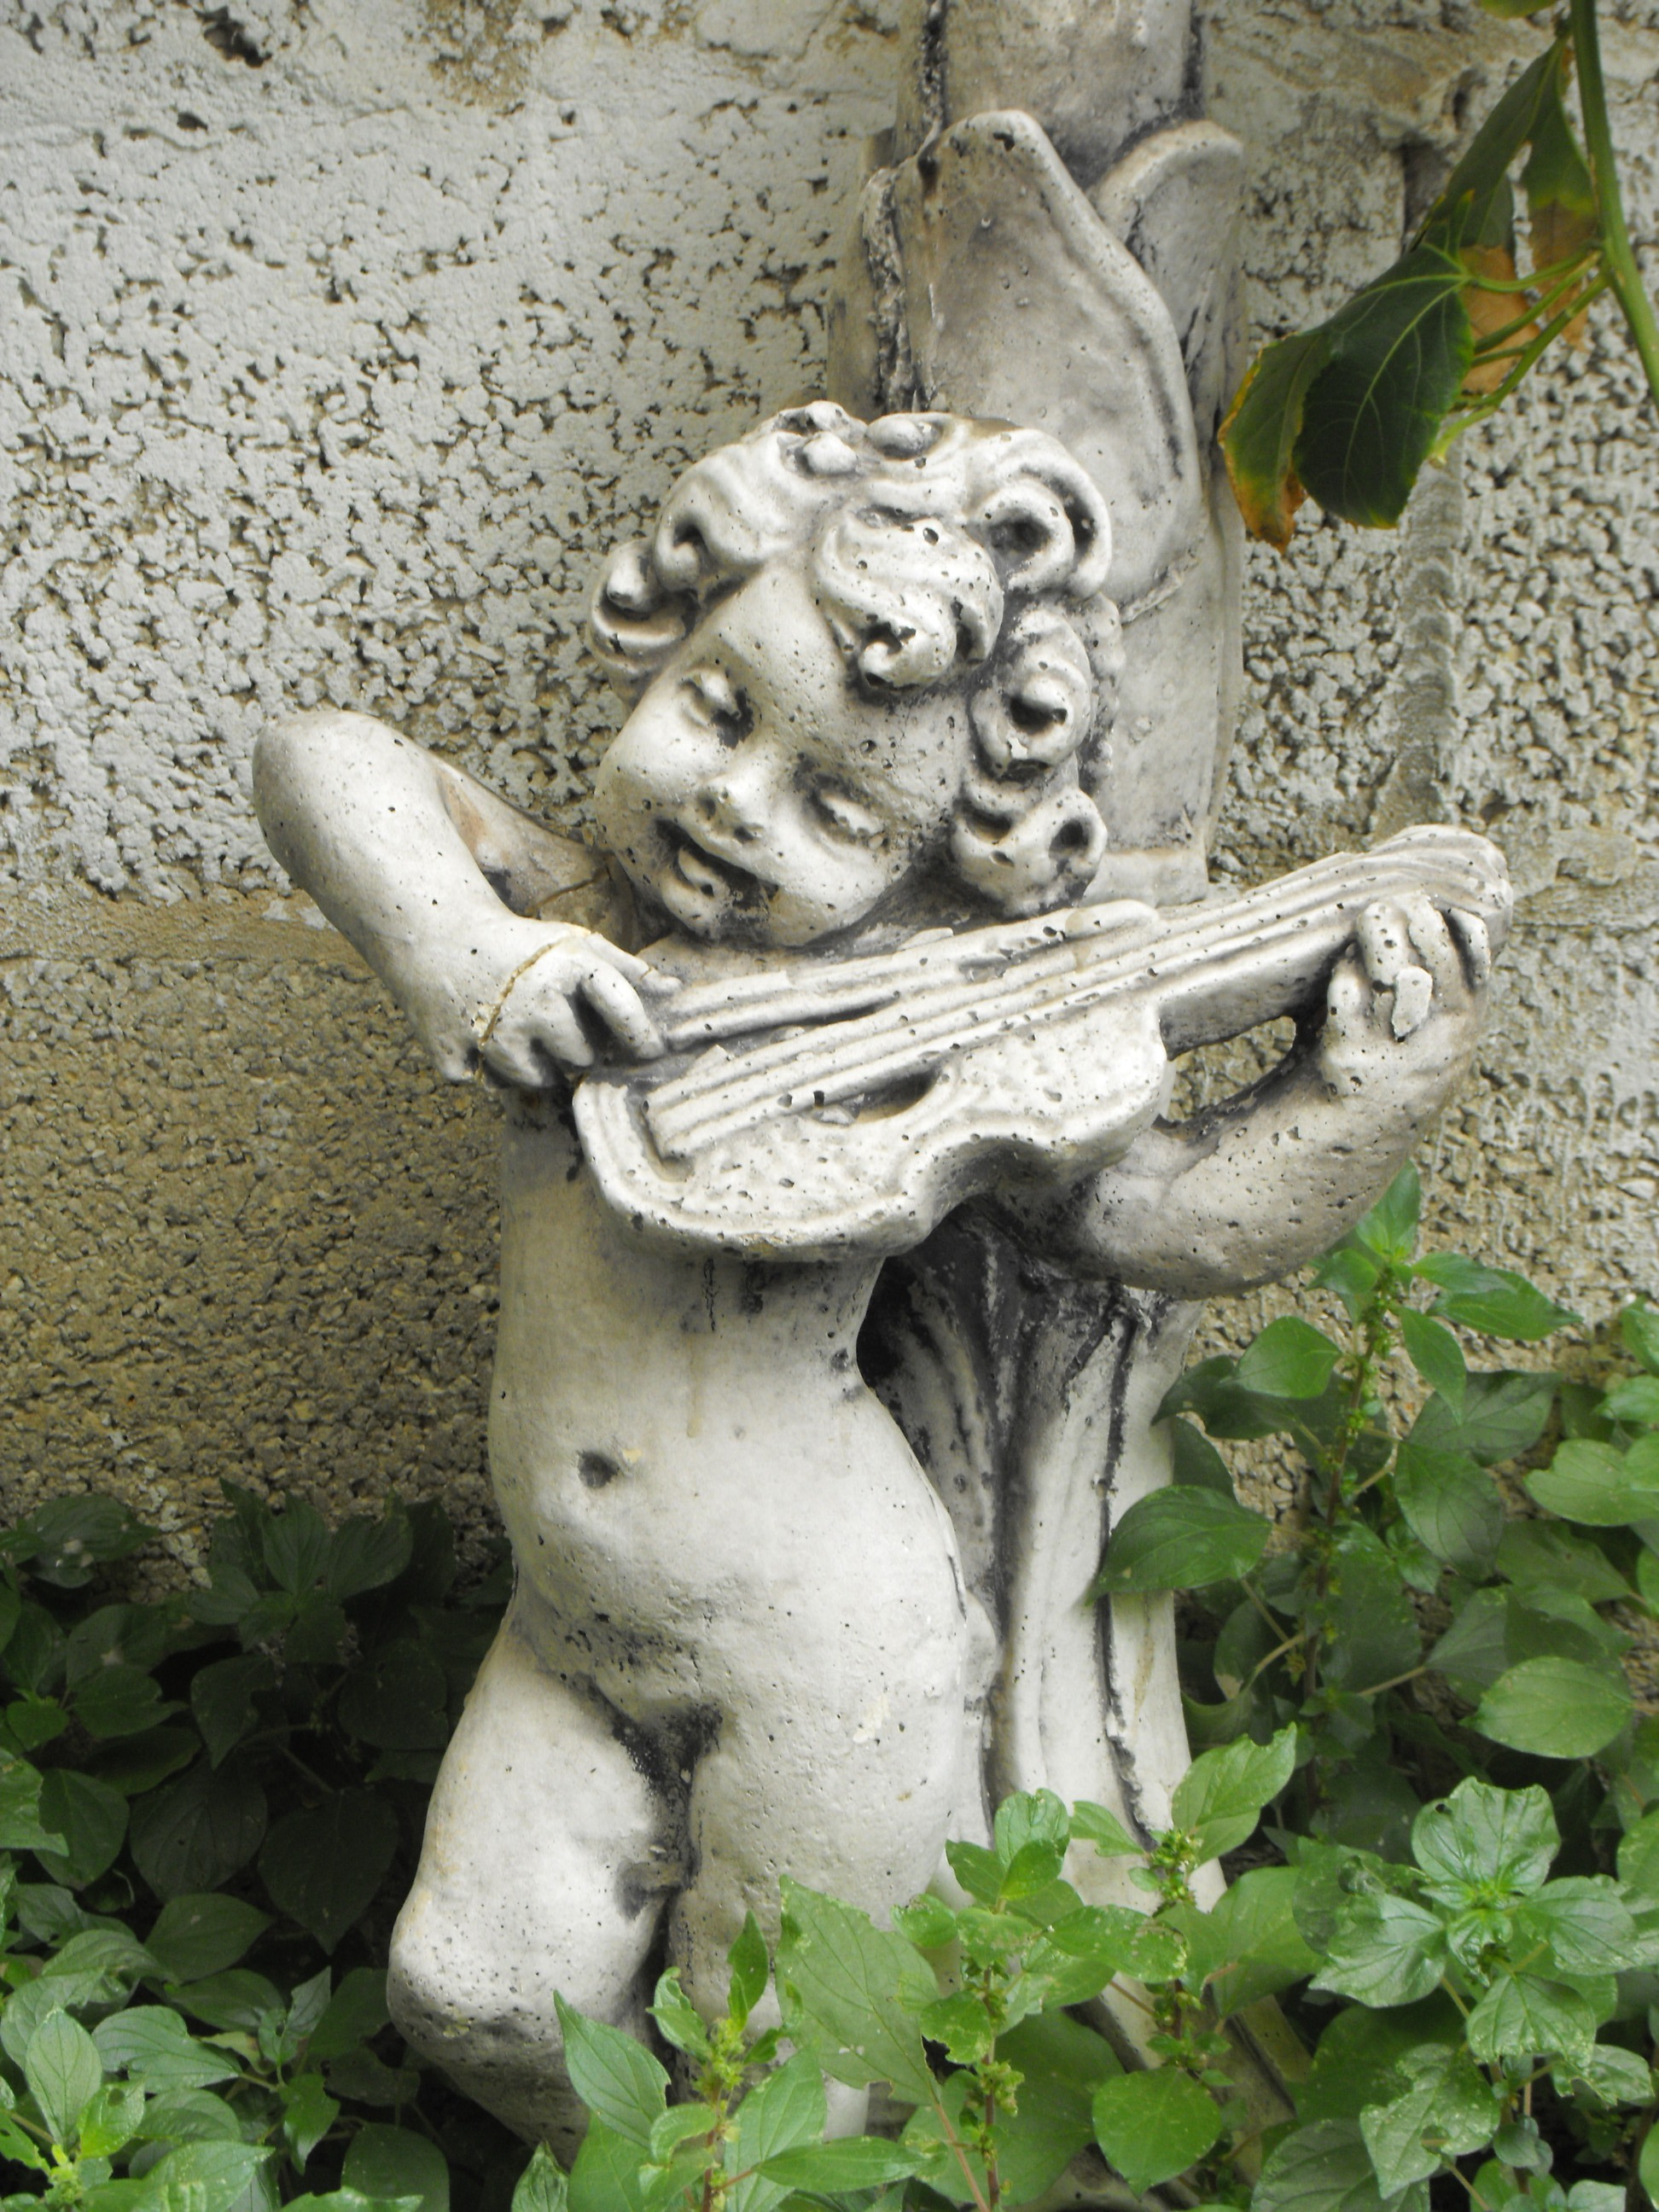
creative, structure, stone, monument, statue, artistic, garden, artwork, gargoyle, sculpture, angel, art, creativity, design, carving, stonework, cast, water feature, garden figurines, stone carving